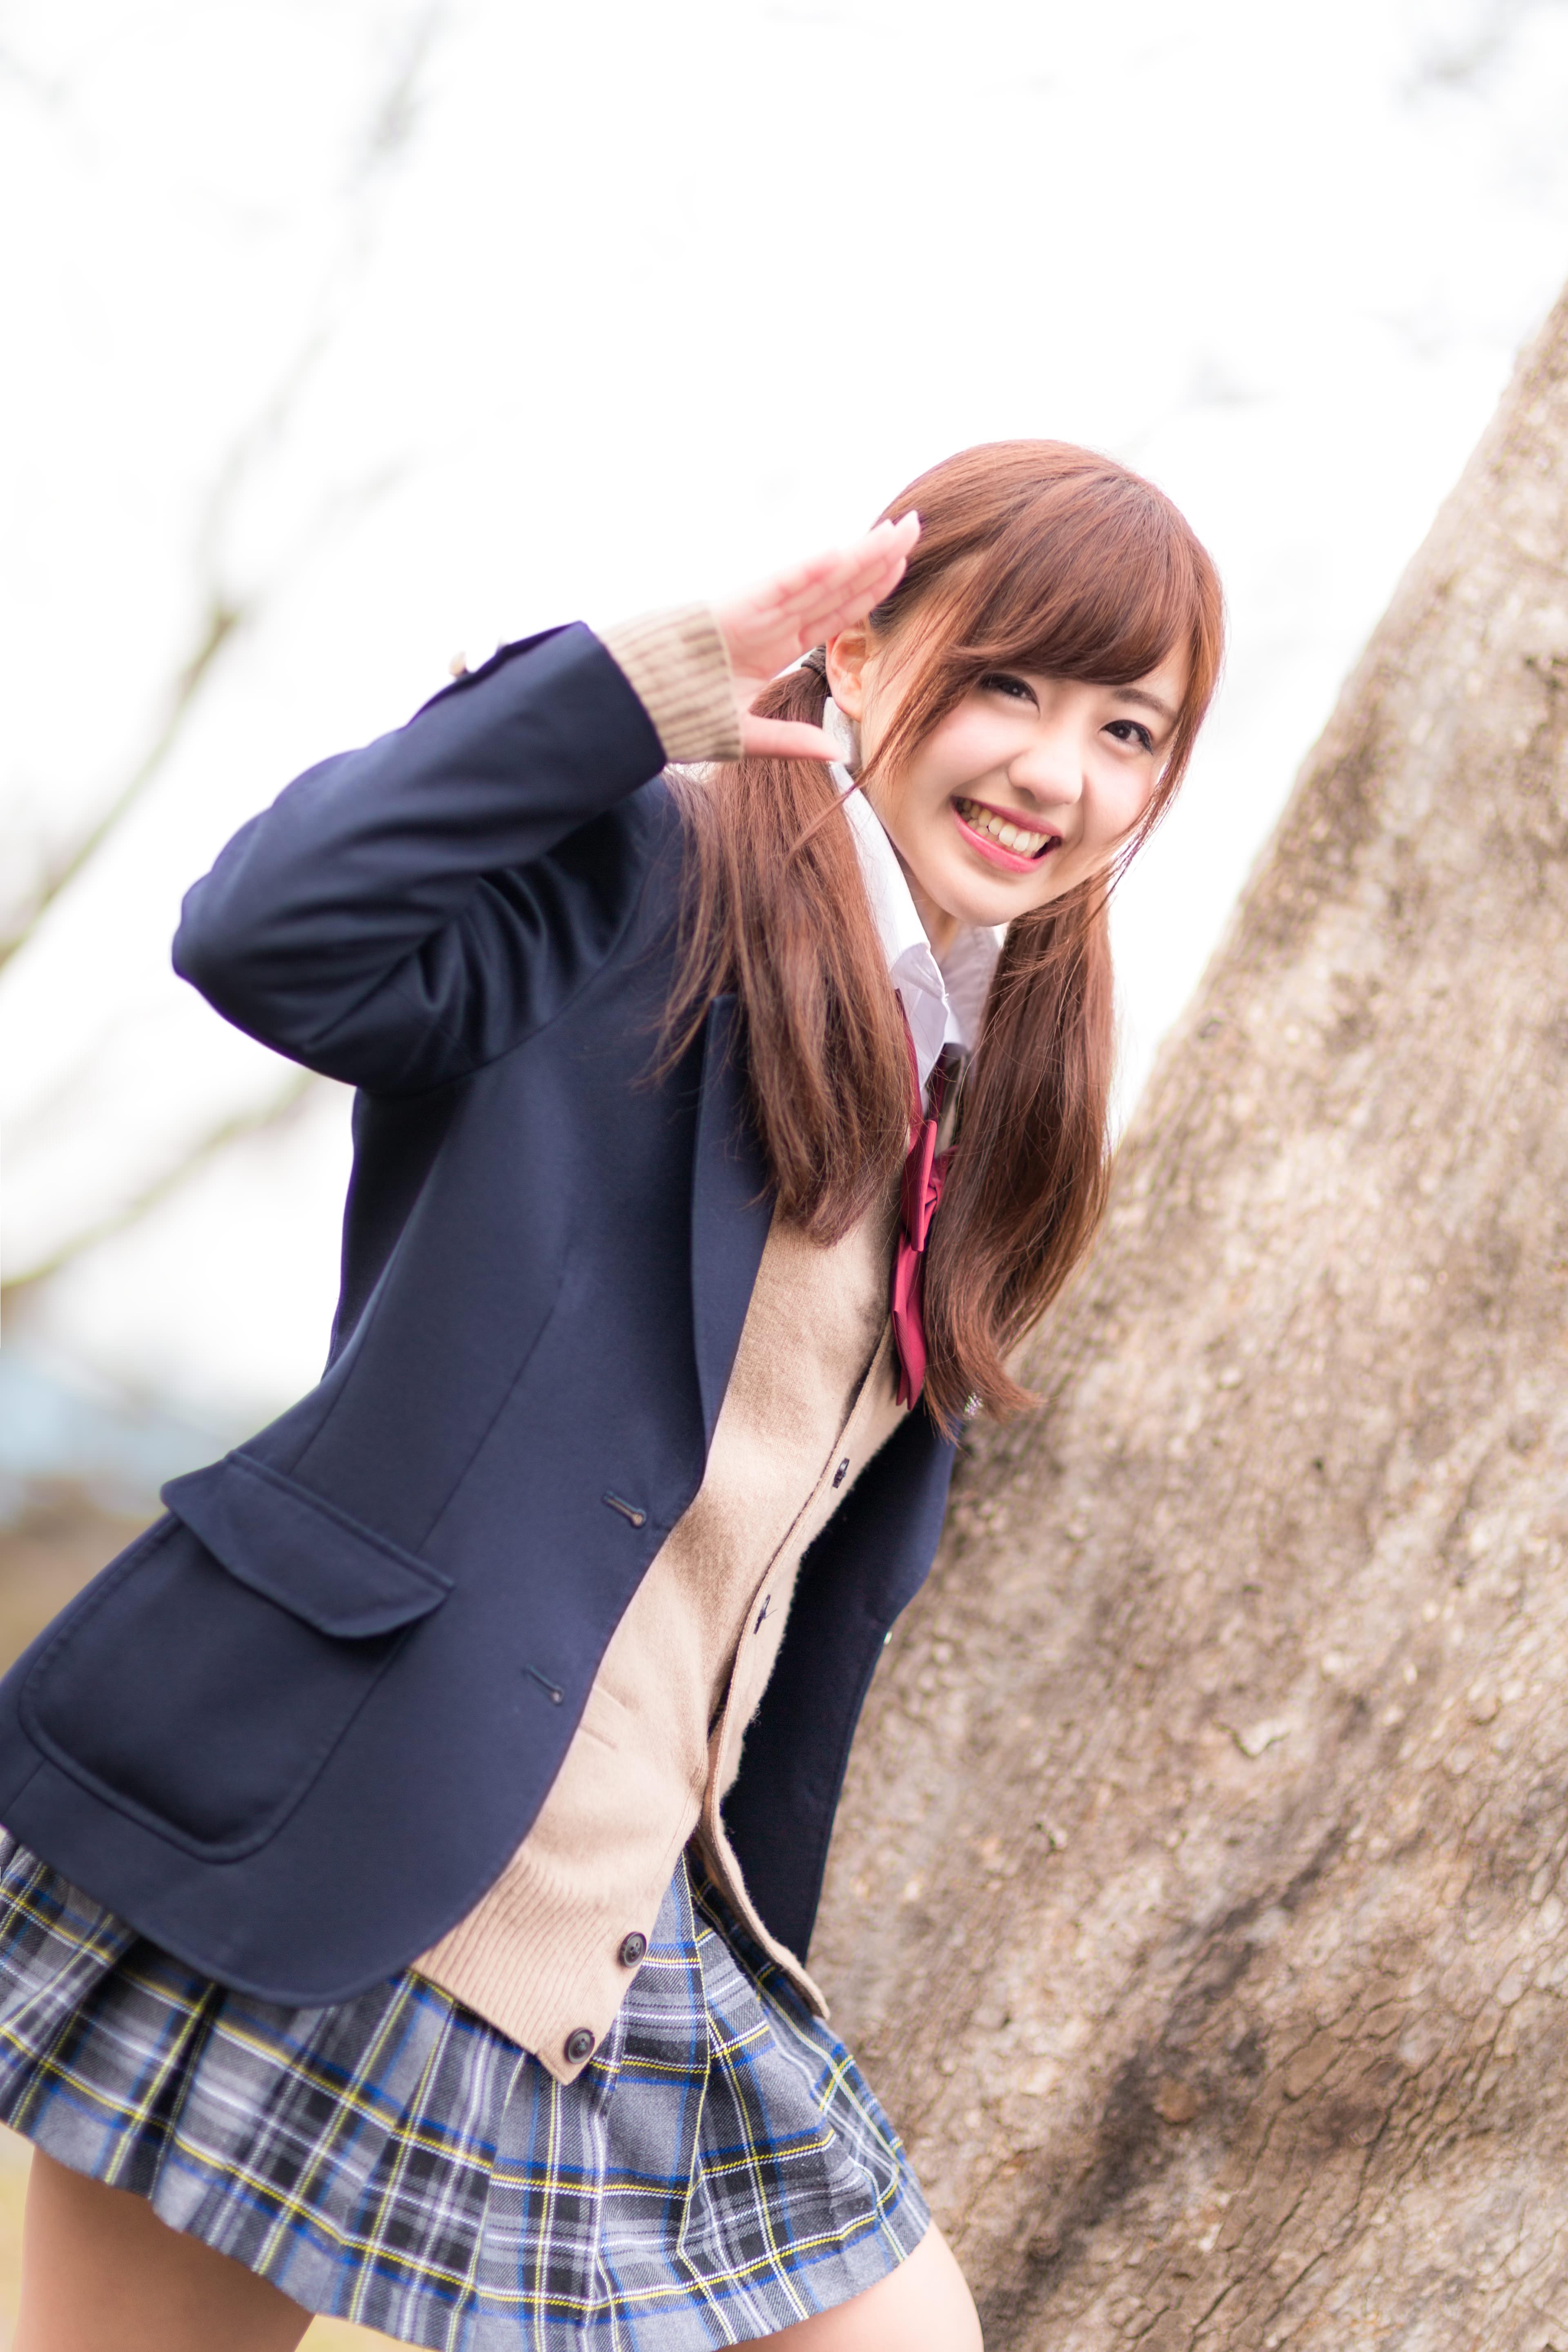
girl, clothing, plaid, school uniform, uniform, gravure idol, beauty, japanese idol, fashion, long hair, tartan, design, outerwear, leg, pattern, photography, costume, model, smile, blazer, style